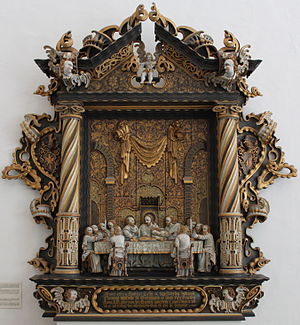
Henrik Werner
Altertavle fra Orebygård, nu i Nationalmuseet. Henrik Werner 1638.
Altertavle fra herregården Orebygårds kapel, udført i 1638 af Henrik Werner. Hovedmotivet er den sidste nadver med mange livlige detaljer.
Henrik Werner var en oprindelig tysk billedskærer der virkede i Danmark fra han indvandrede ca. 1636.